Laureotic Olympus

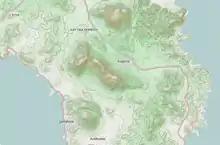
Topographic map of Mesogeia, Attica

Laureotic Olympus (named for the region of Laurium, also Όλυμπος Αττικής "Attic Olympus", Σκόρδι) is a hill in Attica, just north of Anavyssos, in Saronikos municipality, East Attica, Greece.